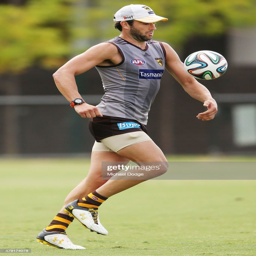
australian rules footballer plays with a soccer ball during a training session .